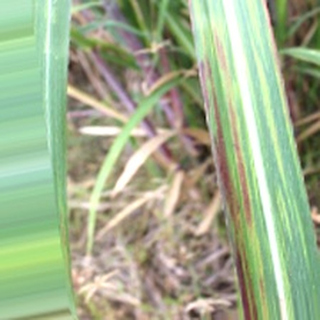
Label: sugarcane_bacterial_blight